HAL HF-24 Marut

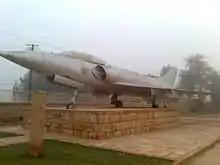
A preserved Marut on static display. This aircraft had participated in the Battle of Longewala.

The Marut was used in combat in a ground attack role, where its safety features such as manual controls whenever the hydraulic systems failed, and twin engines, increased survivability. According to aviation author Pushpindar Singh, the Marut had excellent low-level flying characteristics, but its maneuverability suffered due to the lack of engine power; maintenance issues also resulted in the type being problematic in service.